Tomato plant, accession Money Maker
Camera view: tilt-top (135 deg); turntable rotation: 180 degrees
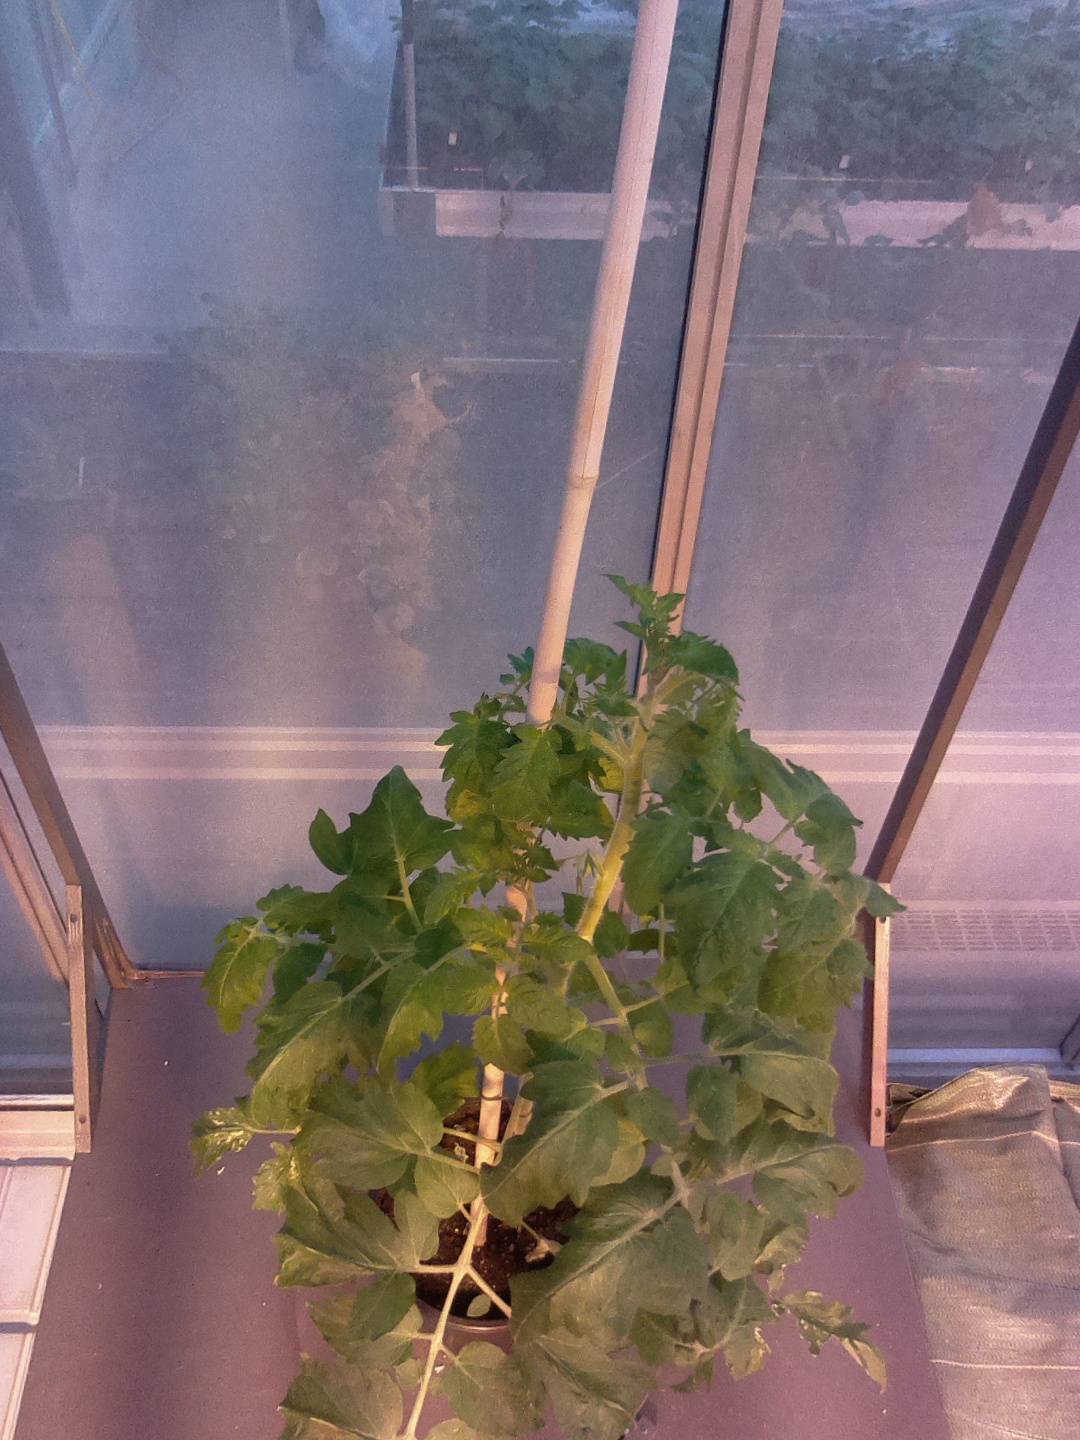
BBCH growth stage 60: First flowers open